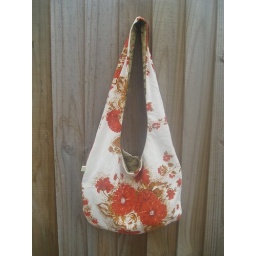
Exterior was a vintage table cloth. Features brilliant orange roses/flowers highlighted by brown on a cream background.